Logan Cooke

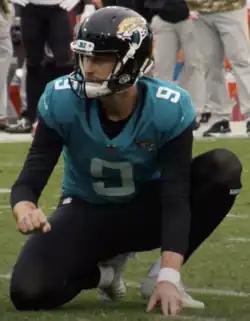
Cooke with the Jacksonville Jaguars in 2021

Logan Edward Cooke (born July 28, 1995) is an American professional football punter for the Jacksonville Jaguars of the National Football League (NFL). He played college football for the Mississippi State Bulldogs.